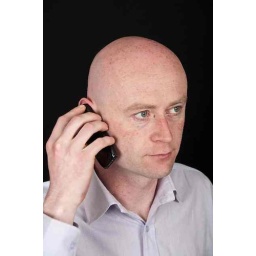
male in his 30's in shirt on black back drop